Keyline design

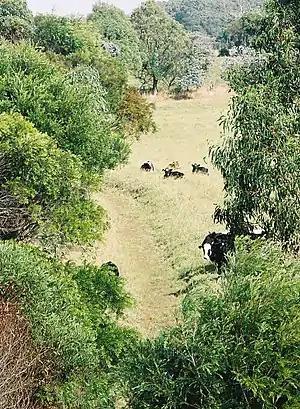
A keyline irrigation channel in Orana, Australia

Keyline design is a landscaping technique of maximizing the beneficial use of the water resources of a tract of land. The "keyline" is a specific topographic feature related to the natural flow of water on the tract. Keyline design is a system of principles and techniques of developing rural and urban landscapes to optimize use of their water resources.